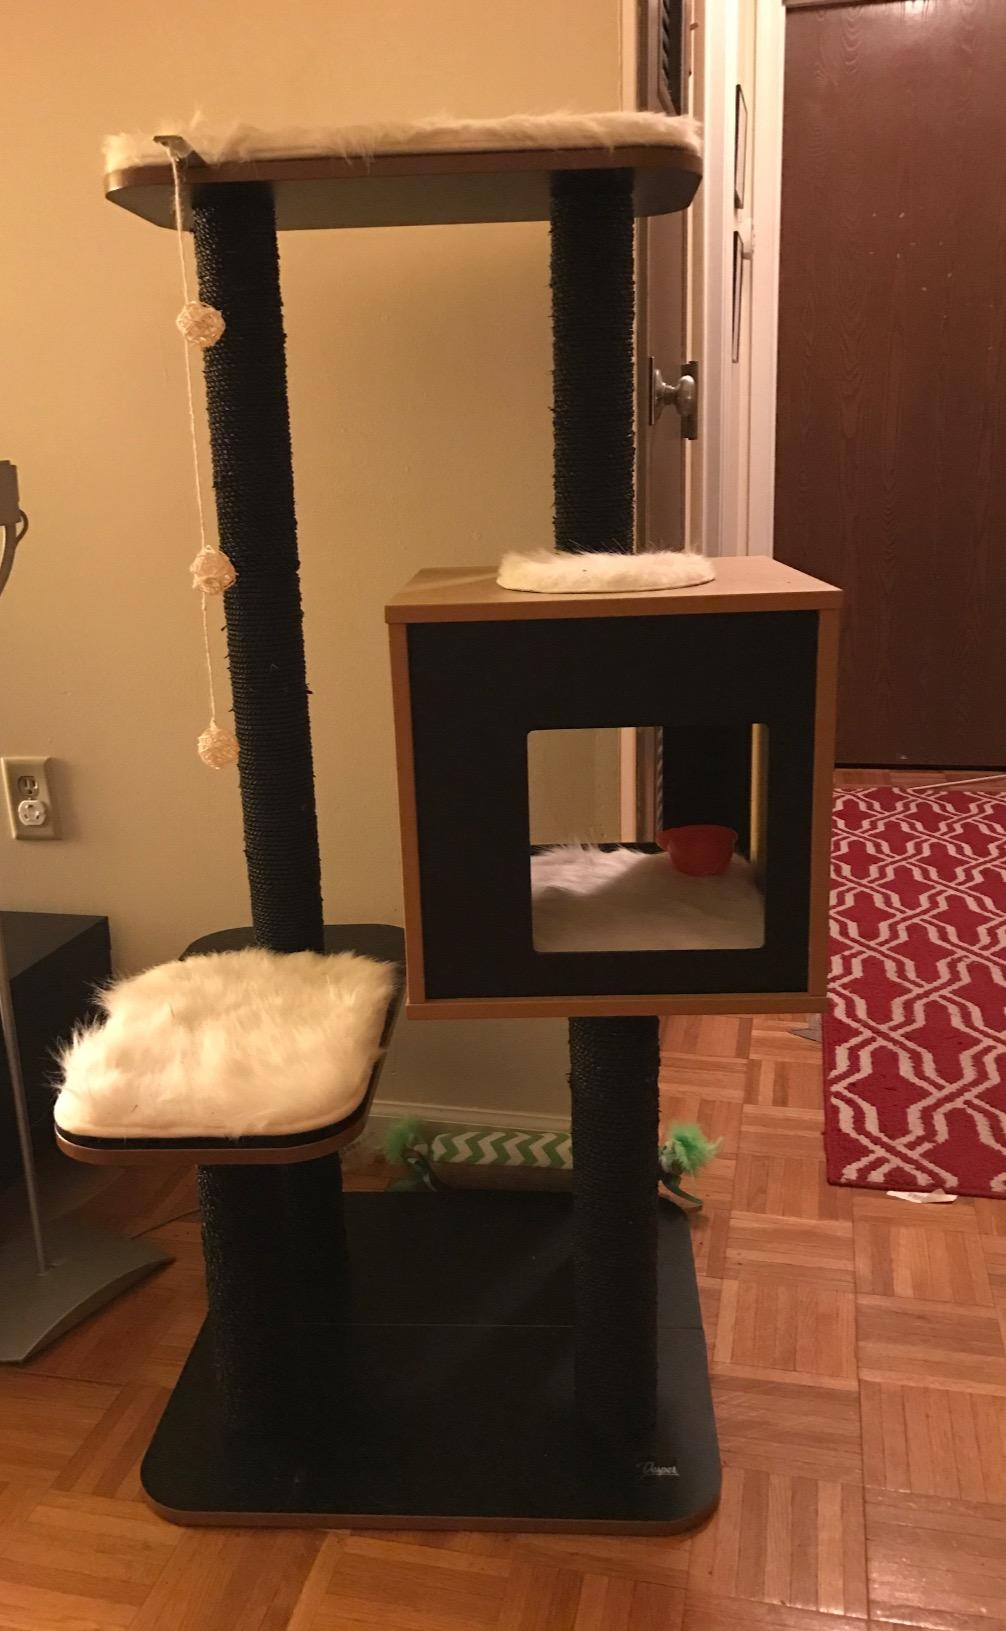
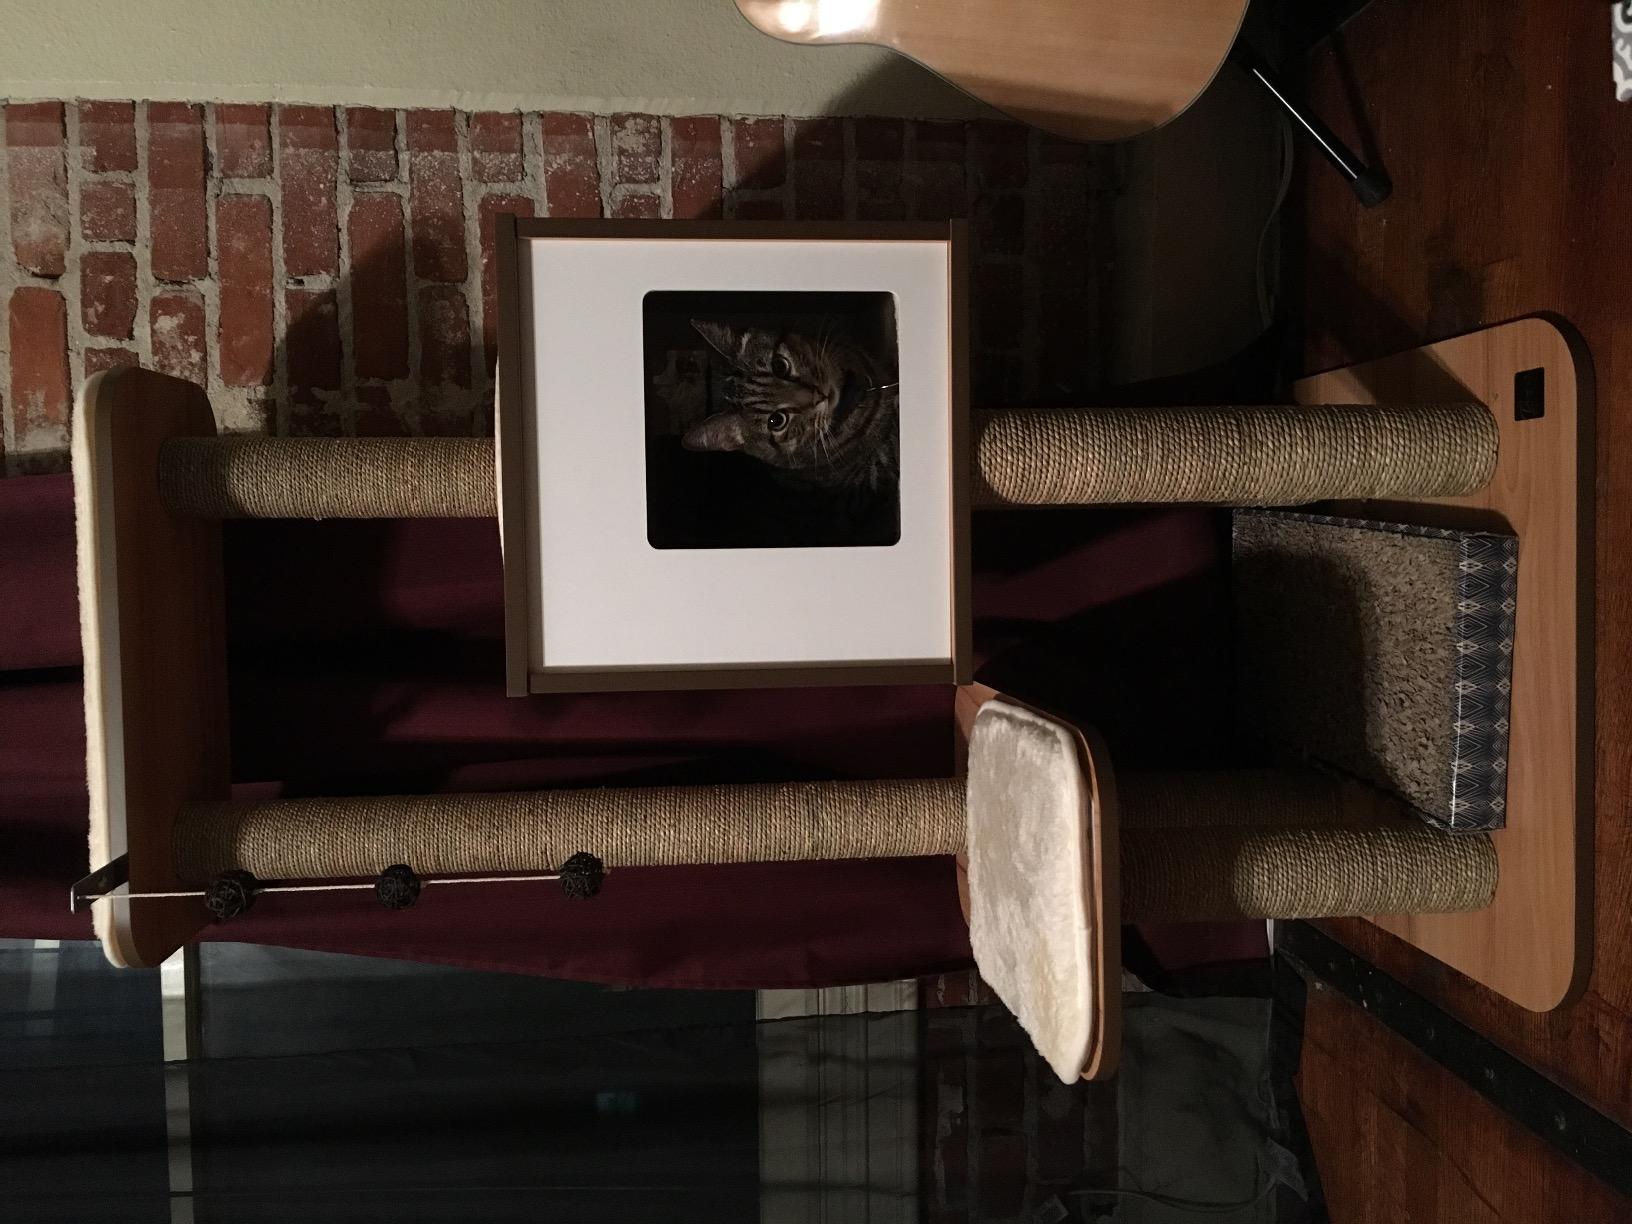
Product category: items_cat tree
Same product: no